German Village

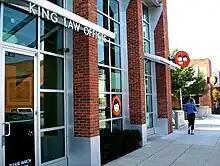
Much of the area in present-day south downtown along I-70 was at one point considered part of German Village, including the Market Exchange District, which has experienced a revival alongside German Village.

The area was in serious decline throughout the first half of the 20th century, partly due to anti-German sentiment during World War I. During that time, the teaching of German in public schools was banned and German textbooks were burned. German street names were changed, such as Germania Street becoming the present-day Stewart Avenue, and Schiller Park was temporarily renamed Washington Park. The anti-German sentiment fueled by the media was so bad that in 1918, German books were burned on Broad Street and at the foot of the Schiller statue. German canine breeds were taken from their owners and slaughtered before being thrown into a pit in Schiller Park, including Dachshunds. Despite the hatred, the Columbus German American community would produce one of America's finest heroes from the war, Captain Eddie Rickenbacker, for whom Rickenbacker International Airport in southern Columbus is named.